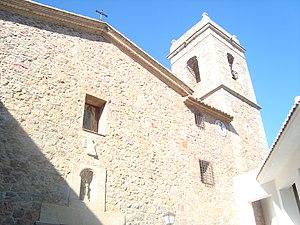
Eslida est une commune d'Espagne de la province de Castellón dans la Communauté valencienne. Elle est située dans la comarque de Plana Baixa et dans la zone à prédominance linguistique valencienne.